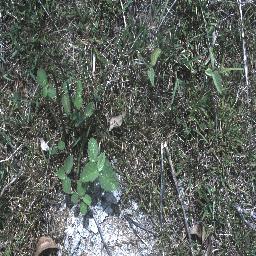
Label: negative